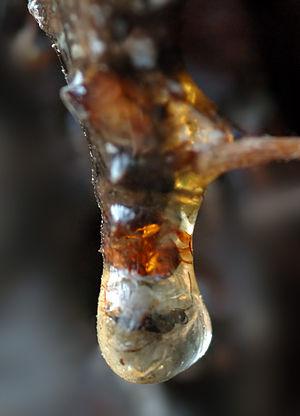
Insecte pris dans de l'ambre (une fourmi
Les résines végétales sont des exsudats sécrétées par certains végétaux, les conifères essentiellement. Elles ont l'aspect d'un liquide poisseux qui sèche plus ou moins rapidement au contact de l'air. Elles sont souvent fortement odorantes.